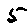
Label: 5